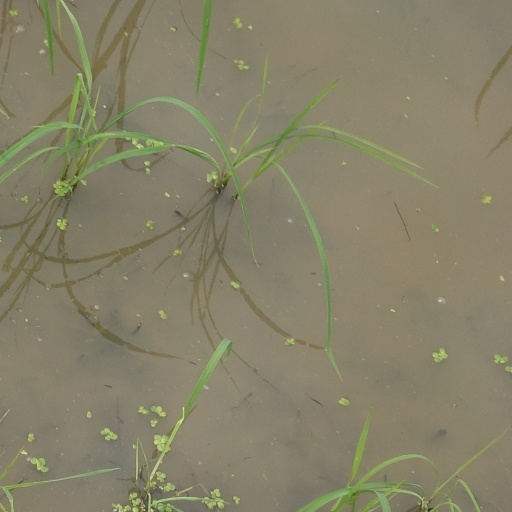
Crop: rice